Murasaki Shikibu

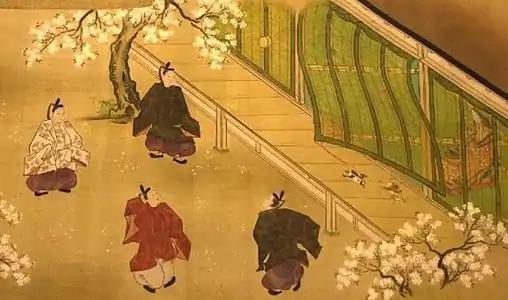
Late 17th century or early 18th century silk scroll painting of a scene from chapter 34 of "The Tale of Genji" showing men playing in the garden watched by a woman sitting behind a screen.

In his "The Pleasures of Japanese Literature", Keene claims Murasaki wrote the "supreme work of Japanese fiction" by drawing on traditions of court diaries, and earlier —written in a mixture of Chinese script and Japanese script—such as "The Tale of the Bamboo Cutter" or "The Tales of Ise". She drew on and blended styles from Chinese histories, narrative poetry and contemporary Japanese prose. Adolphson writes that the juxtaposition of formal Chinese style with mundane subjects resulted in a sense of parody or satire, giving her a distinctive voice. "Genji" follows the traditional format of —telling a tale—particularly evident in its use of a narrator, but Keene claims Murasaki developed the genre far beyond its bounds, and by doing so created a form that is utterly modern. The story of the "shining prince" Genji is set in the late 9th to early 10th centuries, and Murasaki eliminated from it the elements of fairy tales and fantasy frequently found in earlier .